2001–02 Port Vale F.C. season

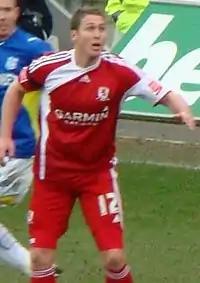
Striker Chris Killen.

The pre-season saw Brian Horton sign numerous bit-part players on free transfers: Ashley Dodd (Manchester United); Ian Armstrong (Liverpool); Phil Hardy (an eleven-year Wrexham veteran); Rae Ingram (Macclesfield Town); and Alex Gibson (Stoke City). He also signed Stephen McPhee from Coventry City, who would go on to become a key player for the club.